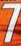
Number: 7